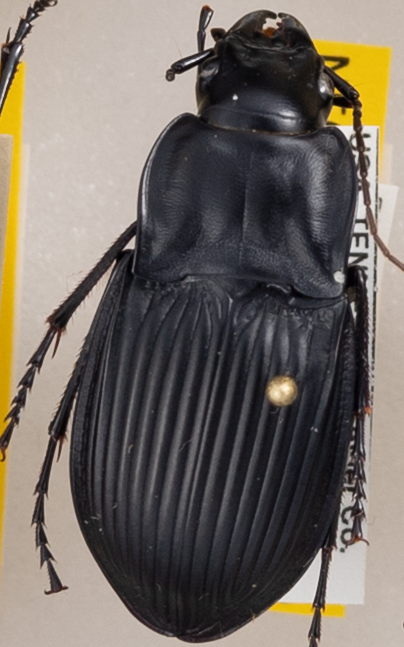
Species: Dicaelus dilatatus
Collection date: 2019-07-09
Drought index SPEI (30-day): -0.24
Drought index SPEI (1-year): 2.09
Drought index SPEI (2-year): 2.09